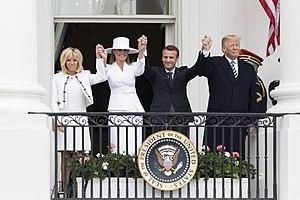
La présidence d'Emmanuel Macron commence officiellement le 14 mai 2017 lors de la passation des pouvoirs avec son prédécesseur François Hollande. Il est élu président de la République française le 7 mai 2017 sous la bannière de son mouvement En marche pour un mandat de cinq ans, dont l'échéance est fixée au 13 mai 2022. Il choisit comme Premier ministre Édouard Philippe, puis Jean Castex le 3 juillet 2020.